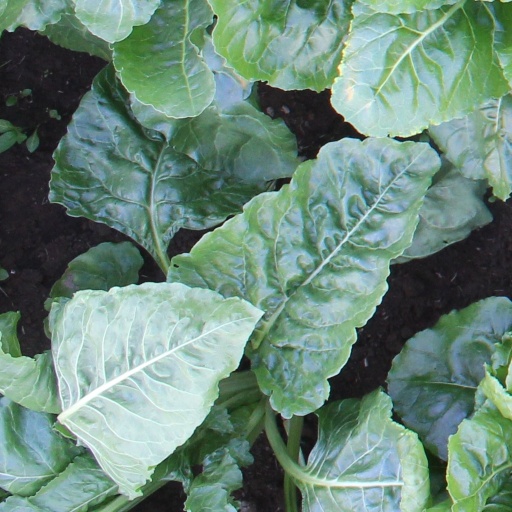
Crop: sugar beet